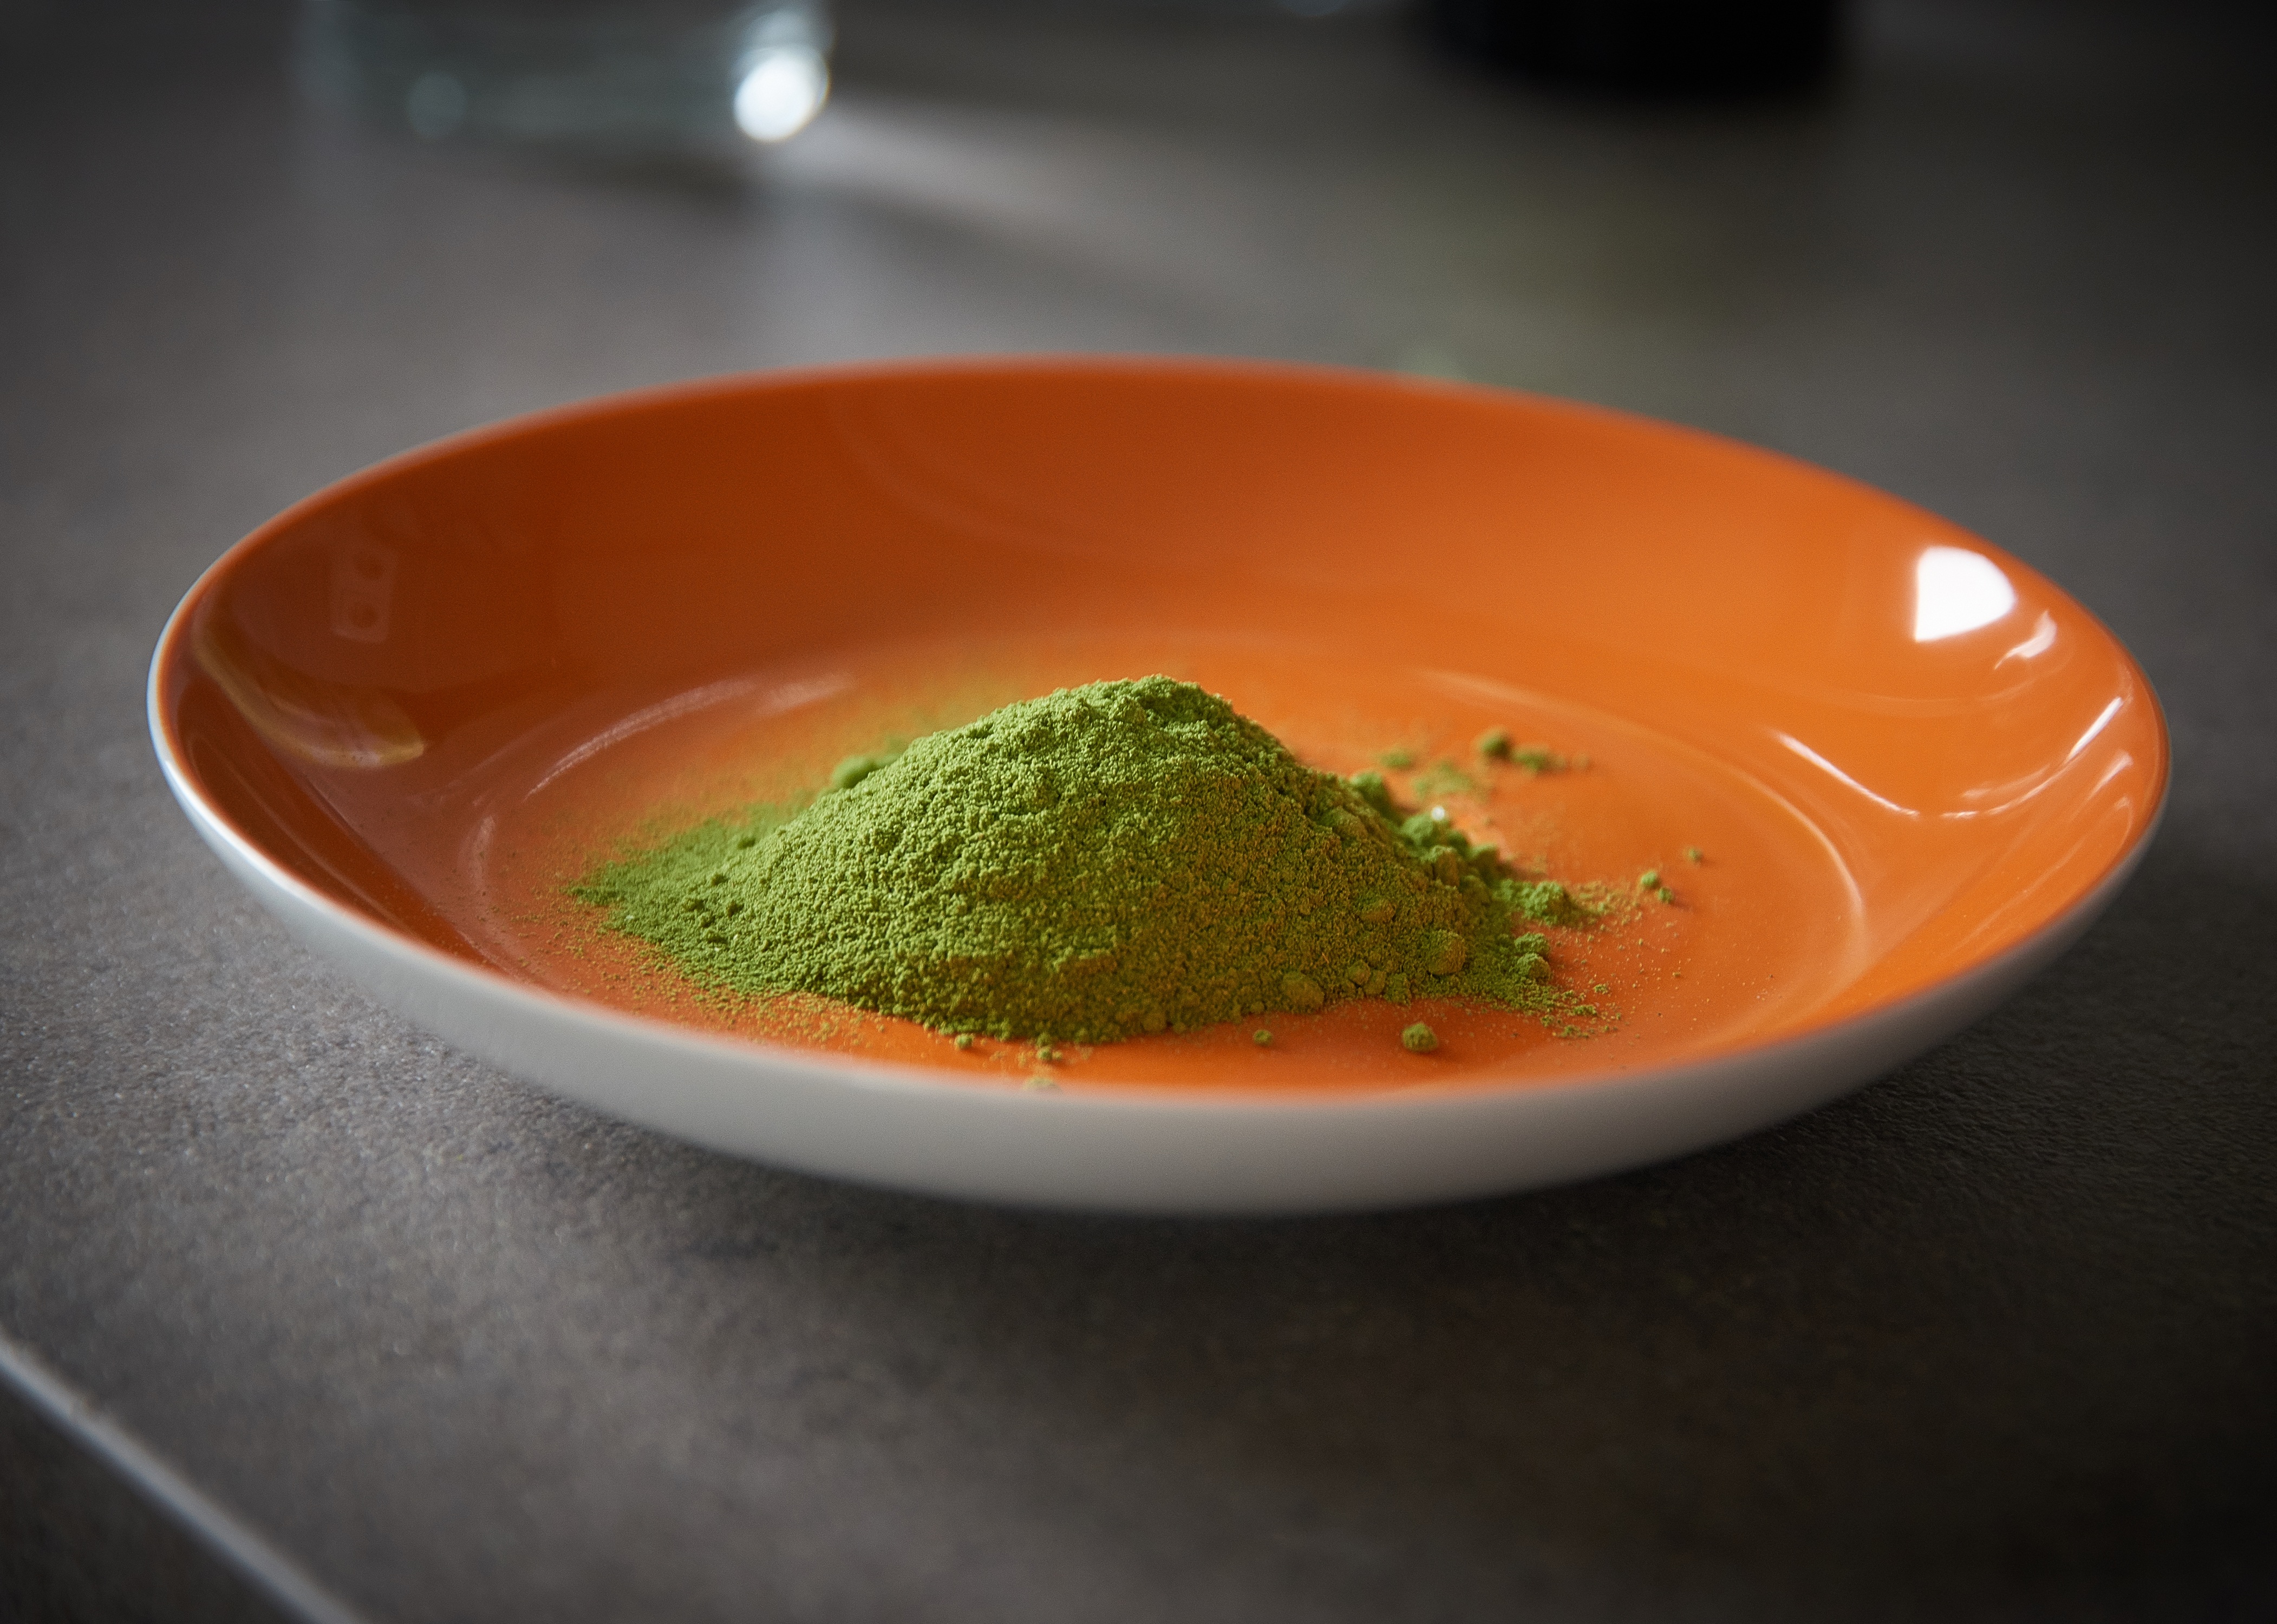
dish, food, produce, vegetable, healthy, cuisine, soup, nutrition, moringa, nutritious, oleifera, leaf powder, moringagarden, low in pollutants, bio available